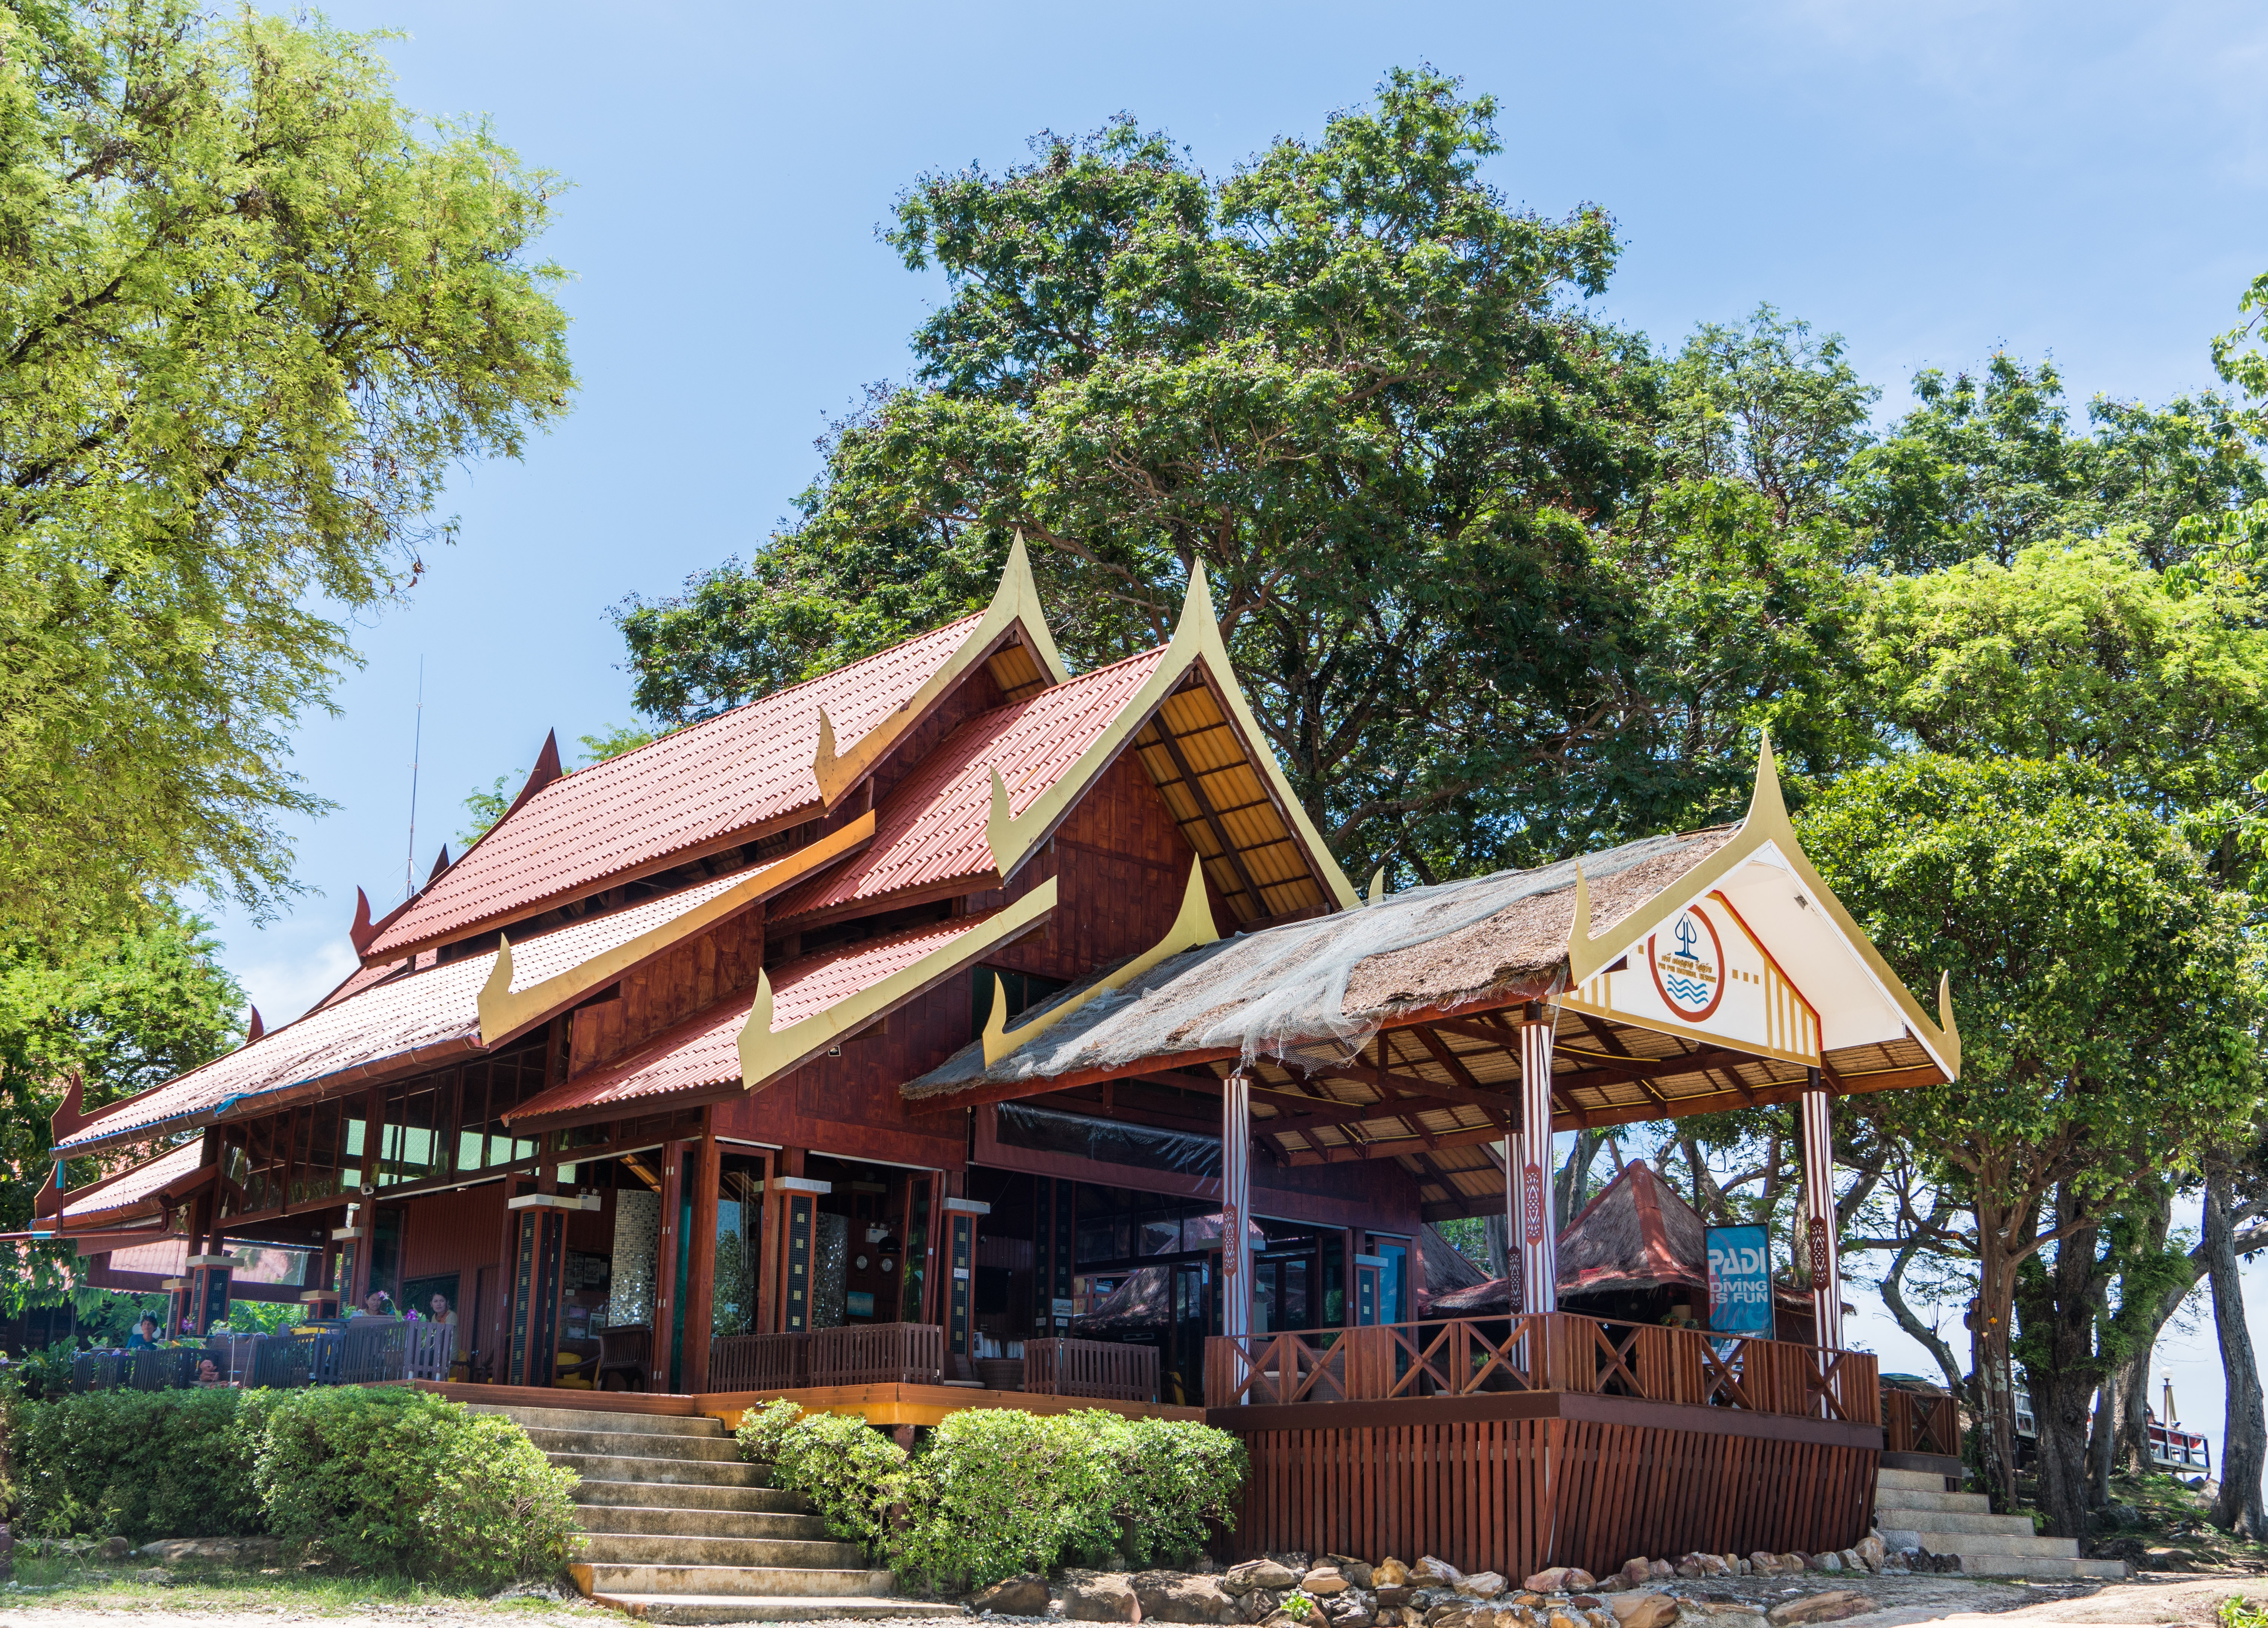
landscape, sea, water, nature, outdoor, ocean, architecture, sky, building, restaurant, summer, travel, hut, village, scenic, tropical, cottage, scenery, holiday, tourism, place of worship, thailand, rocks, sunny, clouds, temple, resort, mountains, shrine, log cabin, wat, thatching, phuket, phi phi island tour, shinto shrine, outdoor structure